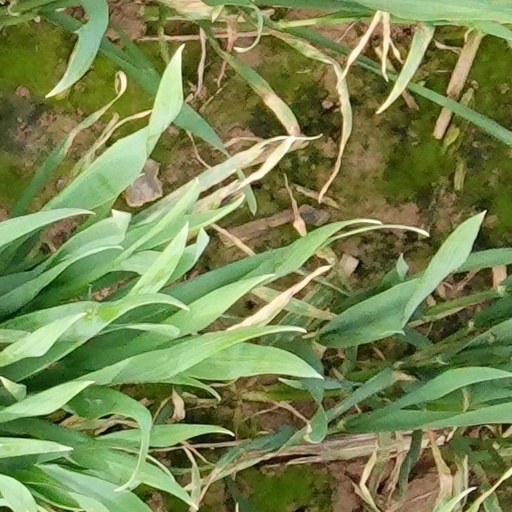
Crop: wheat